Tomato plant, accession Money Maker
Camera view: horizontal (90 deg, fisheye); turntable rotation: 30 degrees
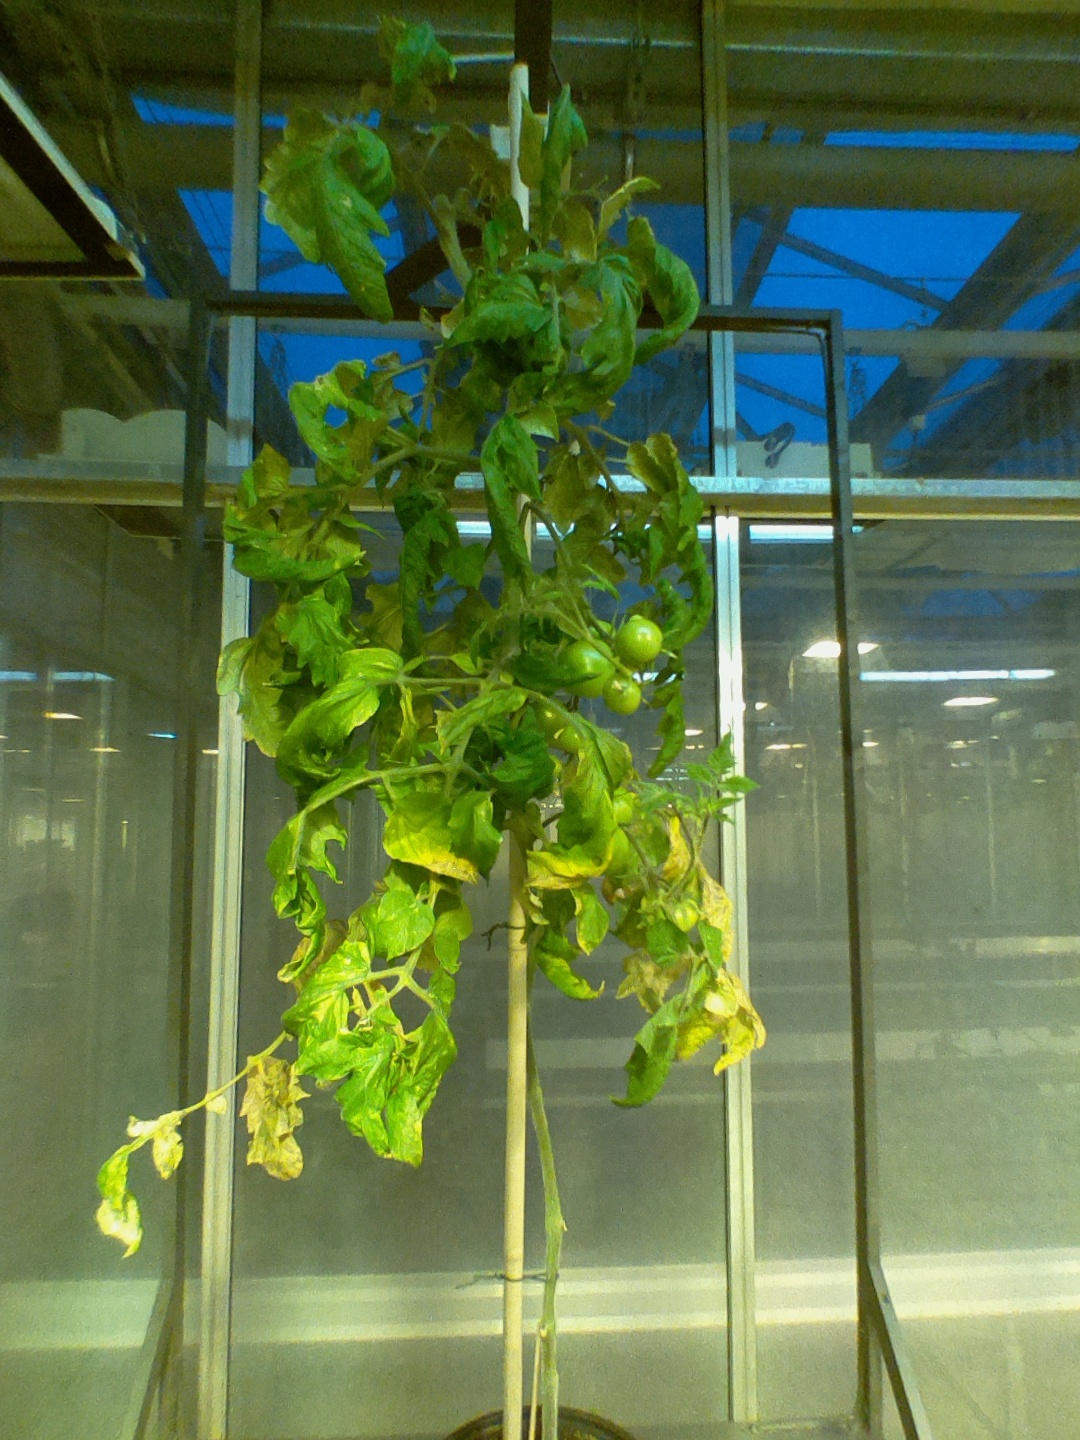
BBCH growth stage 77: 70%-80% of final fruit size